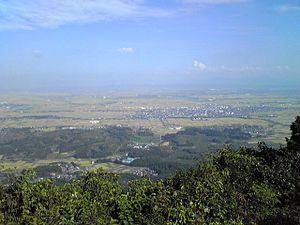
Nishikan est l'un des 8 arrondissements de la ville de Niigata au Japon. Il est situé à l'ouest de la ville, au bord de la mer du Japon.